Coimbatore

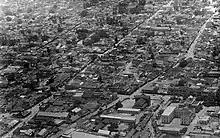
Aerial view of the city, circa 1930

In the latter part of the 18th century, the region came under the Kingdom of Mysore, following a series of wars with the Madurai Nayak dynasty. After the defeat of Tipu Sultan in the Anglo-Mysore Wars, the British East India Company annexed Coimbatore to the Madras Presidency in 1799. The Coimbatore region played a prominent role in the Second Poligar War (1801), when it was the area of operations of Dheeran Chinnamalai. On 24 November 1804, Coimbatore was established as the capital of the newly formed Coimbatore district and in 1866 it was accorded municipality status. Sir Robert Stanes became the first chairman of the Coimbatore City Council. The region was hard hit during the Great Famine of 1876–78 resulting in nearly 200,000 famine related fatalities. The first three decades of the 20th century saw nearly 20,000 plague-related deaths and acute water shortage.